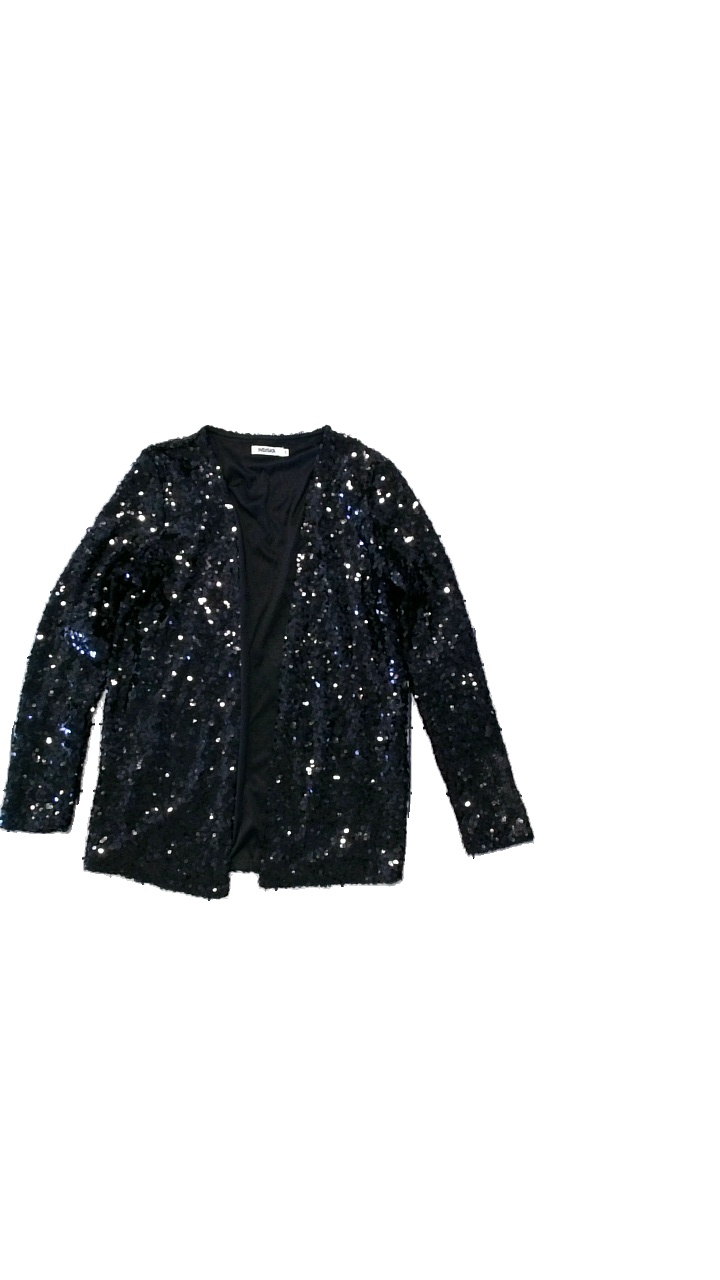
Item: Blazer (Ladies)
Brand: Indiska
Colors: Black
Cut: Regular
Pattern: Other
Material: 100% polyester
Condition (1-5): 4
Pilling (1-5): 5
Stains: Major
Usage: Export
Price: <50